Noah Powder

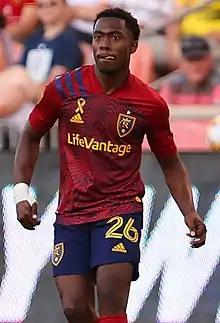
Powder with Real Salt Lake in 2021

Noah Powder (born 27 October 1998) is a professional footballer who plays as a defender for Westchester SC in USL League One. Born in the United States, he represents the Trinidad and Tobago national team.